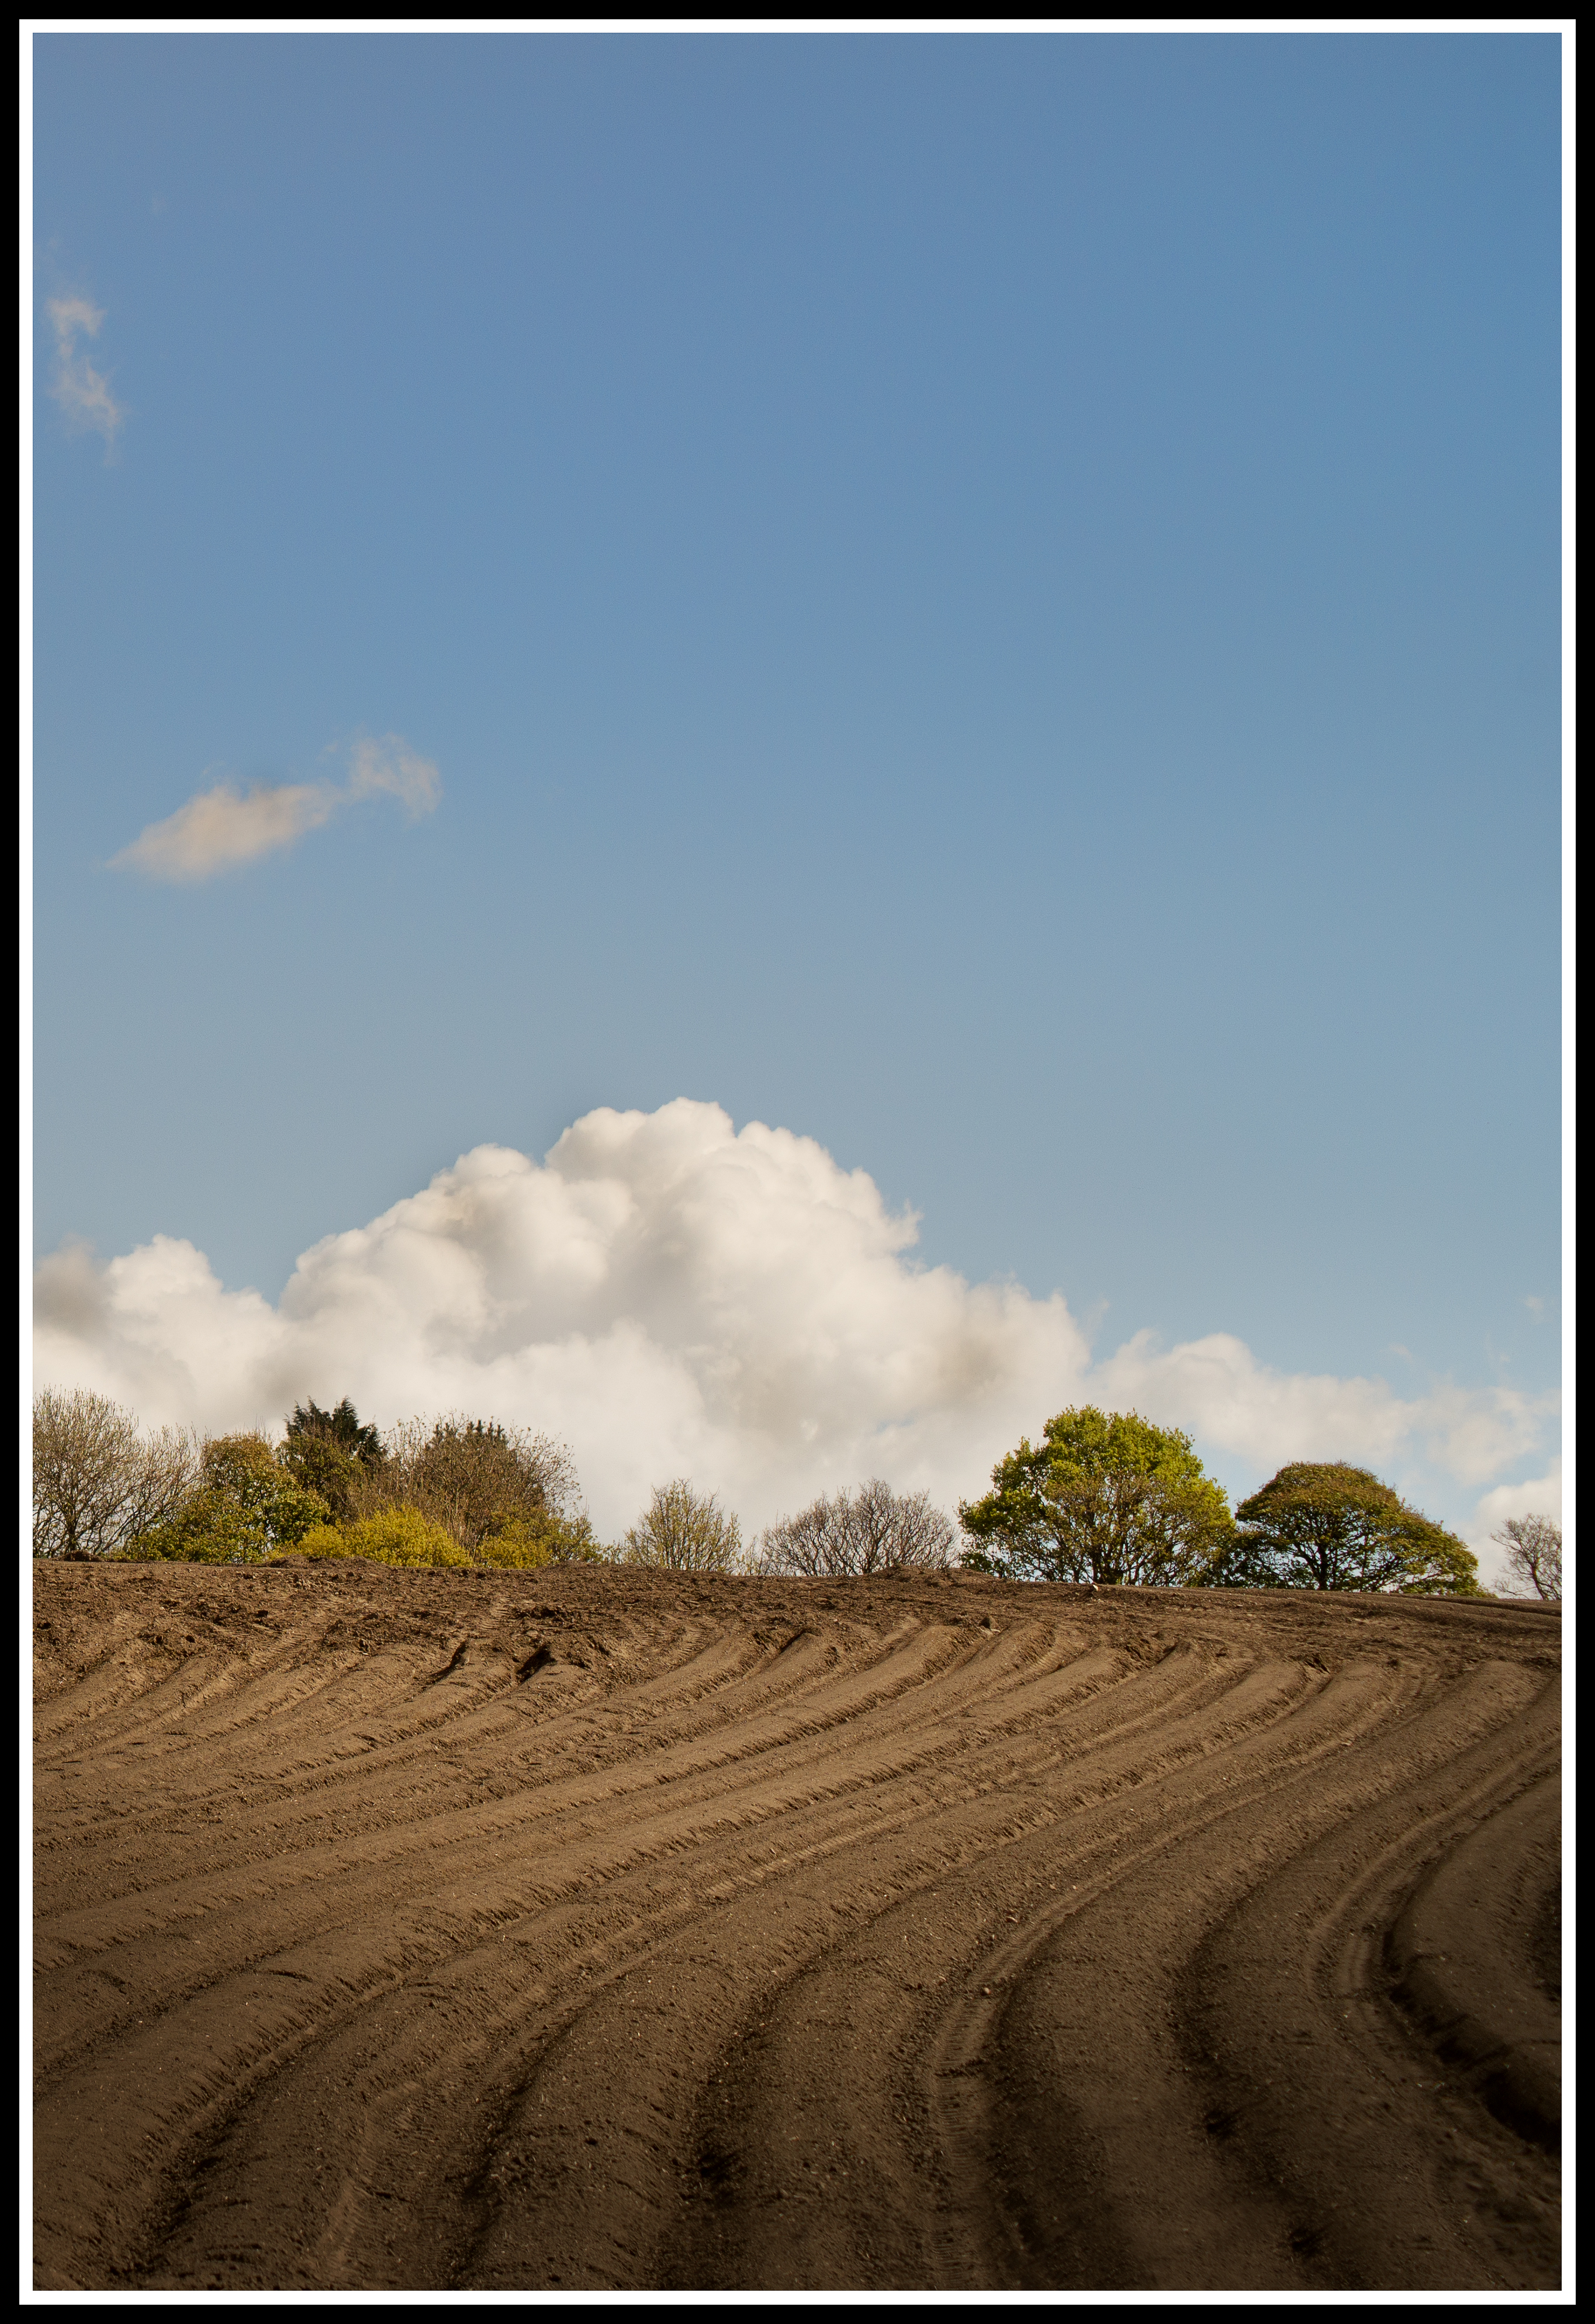
landscape, horizon, cloud, sky, road, field, farm, prairie, hill, land, dirt road, spring, farming, dirt, hillside, soil, blue, nikon, agriculture, savanna, plain, yorkshire, lines, curves, seasons, growing, crops, springtime, wakefield, nikkor, habitat, heath, screenshot, rural area, ploughed, wamr, fluggy, natural environment